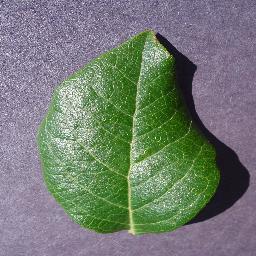
Label: Blueberry___healthy